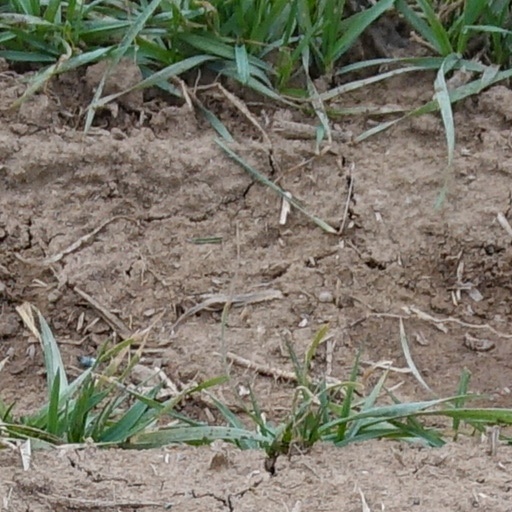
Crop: wheat